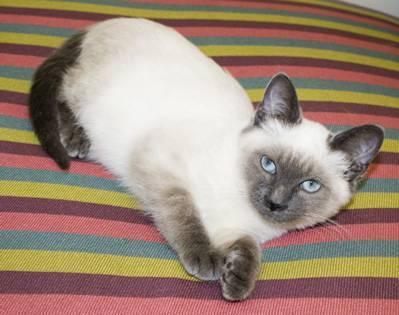
cat